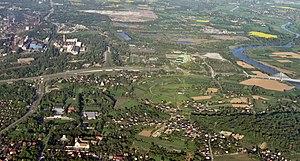
L'abbaye de Mogila en polonais « Opactwo Cystersów w Mogile », en latin « Abbatia Clara Tumba » est une abbaye cistercienne d'hommes en activité. Fondée en 1222 par les moines de Lubiąż, elle est ruinée par la guerre de Trente Ans, puis reconstruite. Fermée au XIXᵉ siècle, elle rouvre en 1925 et devient l'abbaye-mère des abbayes cisterciennes polonaises actives.